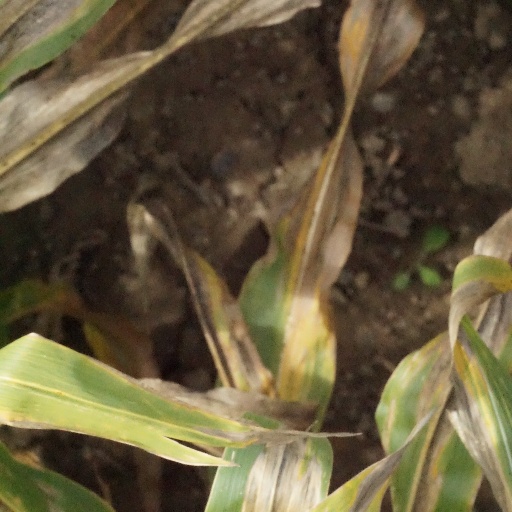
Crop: maize; corn